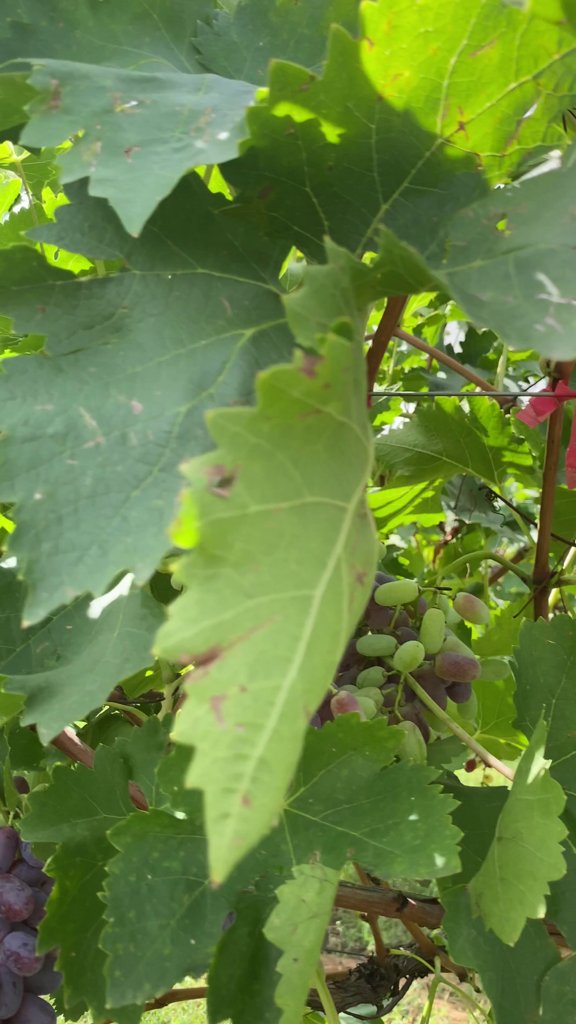
Berries visible: 29
Grape clusters: 2